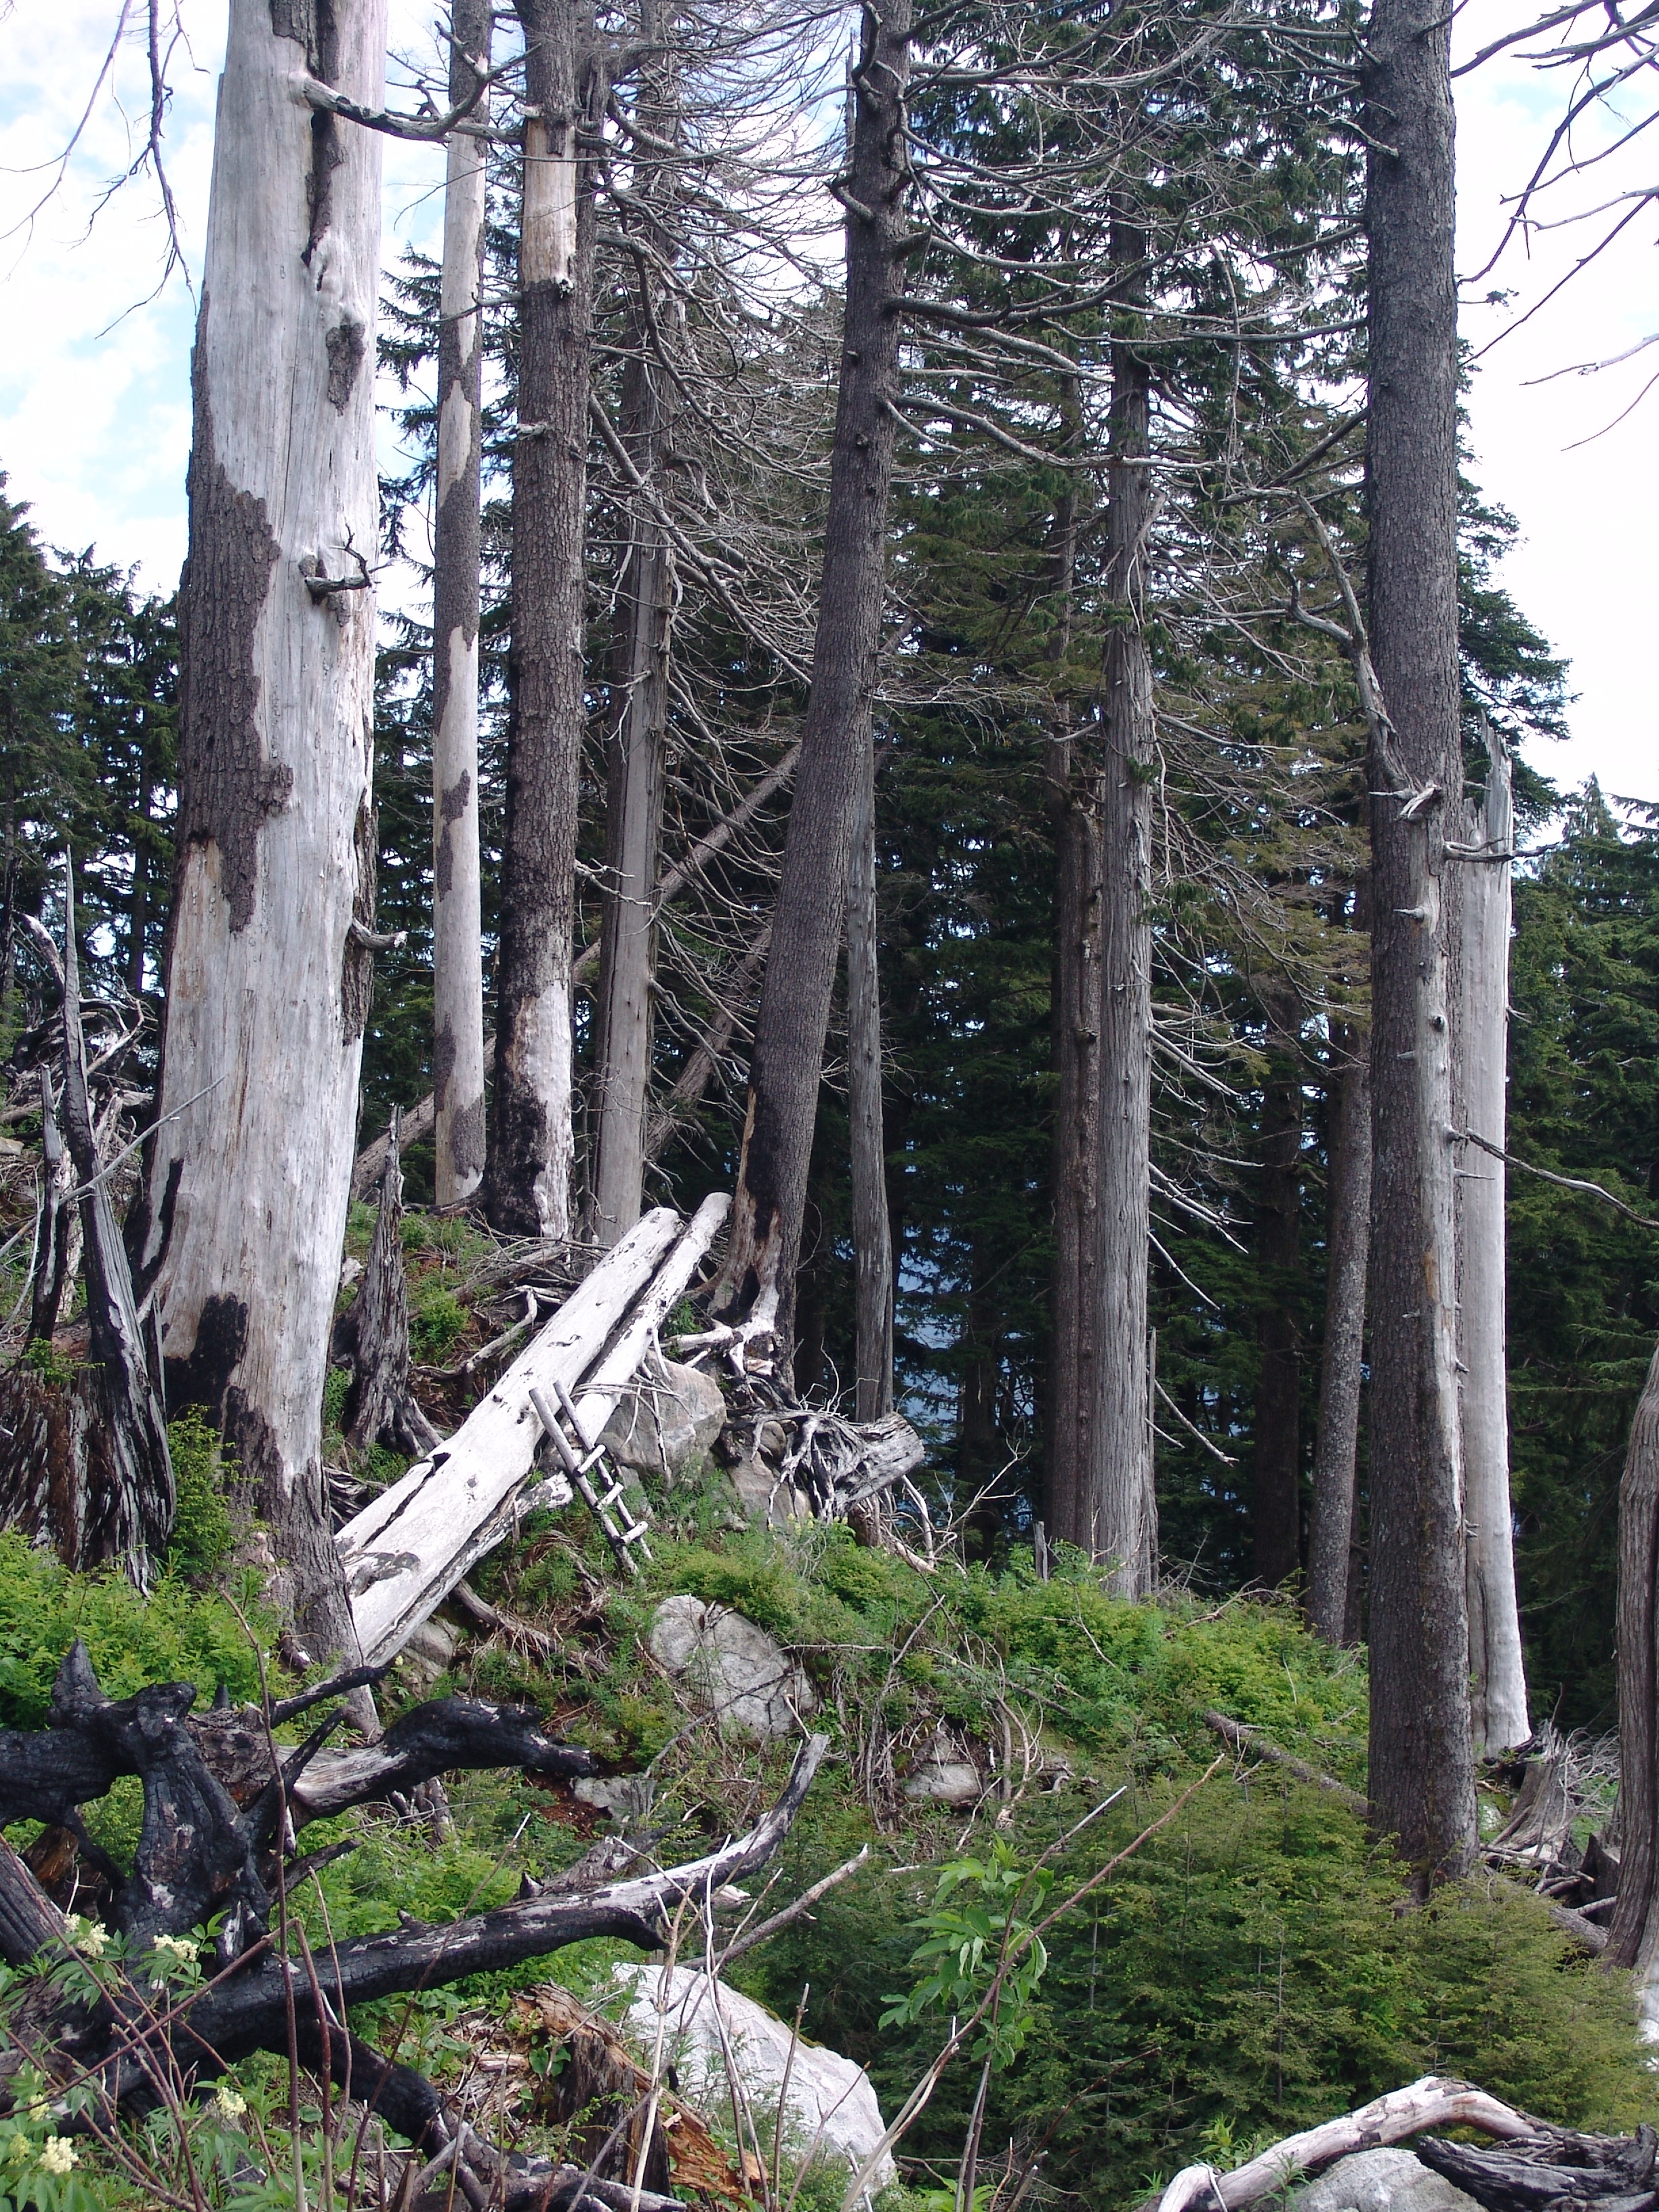
tree, forest, outdoor, wilderness, trail, natural, trees, woods, outside, spruce, tall, woodland, habitat, ecosystem, natural environment, woody plant, temperate coniferous forest, forest dieback, forest decline, greenage